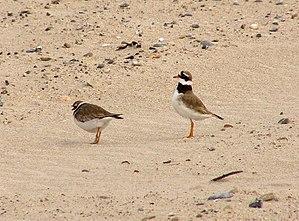
Pluvier grand-gravelot Frysk: Bûnte Wilster 日本語: ハジロコチドリ Lietuvių: Jūrinis kirlikas Bahasa Melayu: Burung Rapang Gelang Besar